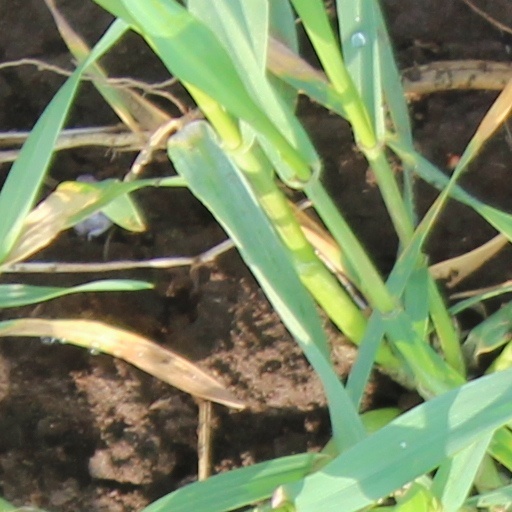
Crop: wheat